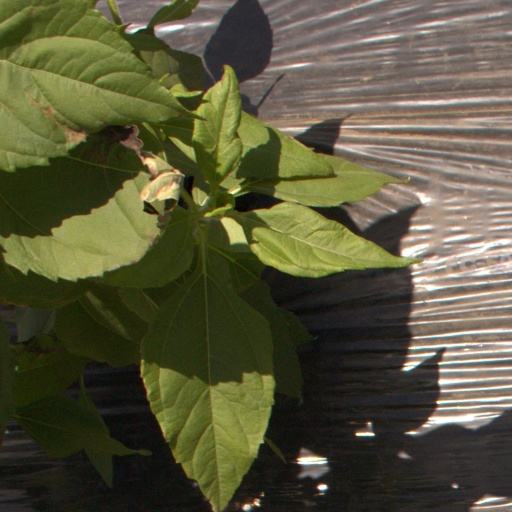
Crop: Jerusalem artichoke